Omicron Draconis

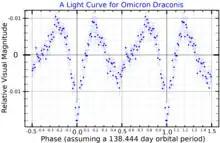
A visual band light curve for Omicron Draconis, adapted from Roettenbacher "et al." (2015)

This is a single-lined spectroscopic binary system, but the secondary has been detected using interferometry. It is an RS Canum Venaticorum variable system with eclipses. The total amplitude of variation is only a few hundredths of a magnitude. The secondary star is similar to the Sun, presumably a main sequence star, while the primary is a giant star 25 times larger than the Sun and two hundred times more luminous.